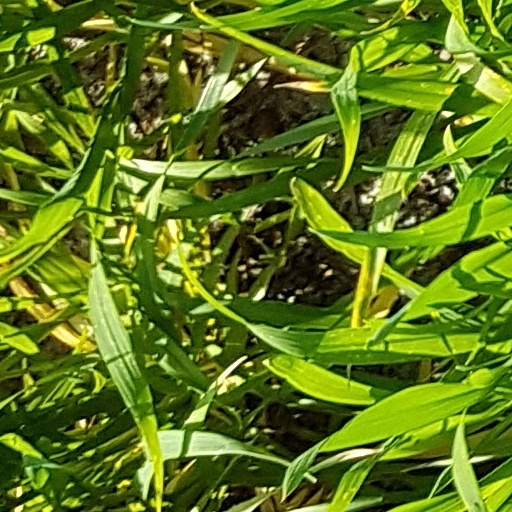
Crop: wheat